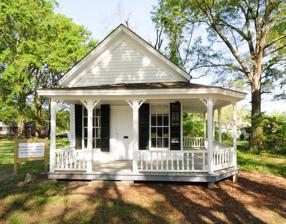
Building: People's Free Library of South Carolina
Country: United States of America
Year built: 1904
United States historic place People's Free Library of South Carolina U.S. National Register of Historic Places People's Free Library of South Carolina, April 2012 Show map of South Carolina Show map of the United States Location Church St., Lowrys, South Carolina Coordinates 34°48′16″N 81°14′29″W / 34.80444°N 81.24139°W / 34.80444; -81.24139 Area less than one acre Built 1903 ( 1903 ) -1904 NRHP reference No. 82001520 Added to NRHP October 29, 1982 People's Free Library of South Carolina is a historic library building located at Lowrys , Chester County, South Carolina , United States . It was built in 1903–04, and is a small, one-story, rectangular building with a single room. The building has a gable roof, weatherboard siding, and stone foundation piers. It features a wooden wraparound porch. The building was restored in 1976, and serves as a museum and community landmark. The library operated a traveling library service from 1904 until at least 1909, perhaps the first such service in the state. It was listed on the National Register of Historic Places in 1982. References